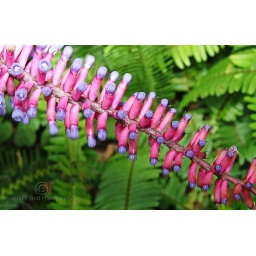
A pretty red and blue flower from the famous Leu Gardens in Orlando, Florida.